Mazda6 (third generation)

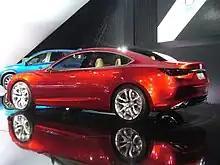
Rear view

The Mazda Takeri is a concept car made by Mazda. It was a preview of the GJ Mazda6. It was unveiled in 2011 at the Tokyo Motor Show.